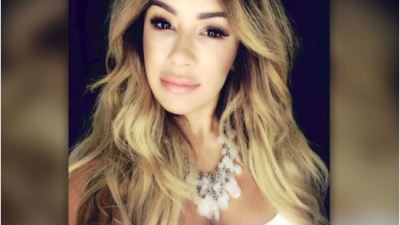
Gender: women